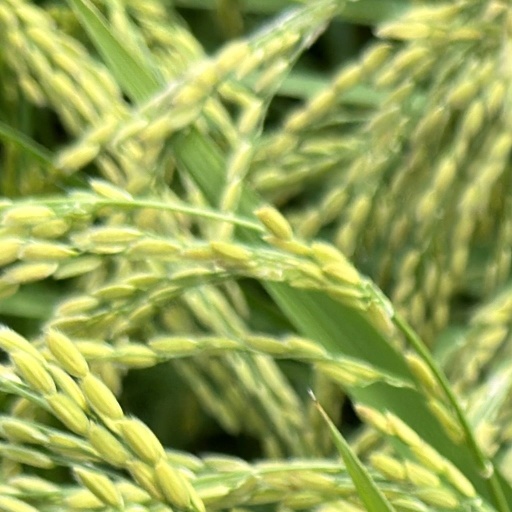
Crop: rice